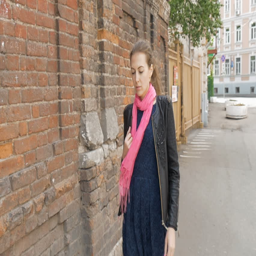
a sad girl walks down the street sad thoughts , reflections on bad news .